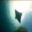
Label: ray